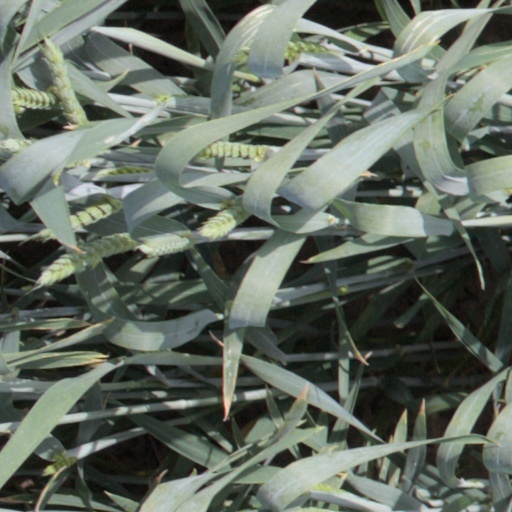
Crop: wheat